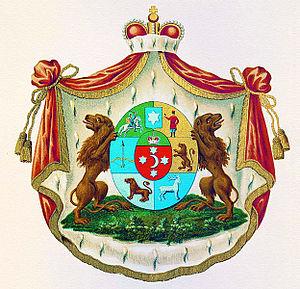
La princesse Zénaïde Nikolaïevna Youssoupoff, en russe Zinaïda Nikolaïevna Ioussoupova, naquit à Saint-Pétersbourg, le 2 septembre 1861 et mourut à Paris, le 24 novembre 1939. Elle était la fille du prince Nicolas Borisovitch Ioussoupov et de la princesse, née Tatiana Alexandrovna de Ribeaupierre, elle-même fille d'un émigré français, le comte de Ribeaupierre et d'une nièce de Potemkine.
La famille Youssoupov est une famille princière de la noblesse russe.
Félix Felixovitch Ioussoupov ou Félix Youssoupoff ou Youssoupov, prince Ioussoupov et comte Soumarokov-Elston, né le 11 mars 1887 à Saint-Pétersbourg et mort le 27 septembre 1967 à Paris, est un prince russe, avec qualification d’altesse sérénissime.
Irina Felixovna, Irina Feliksovna Iousoupova ou Irina Cheremetieff est née le 21 mars 1915 à Petrograd et est décédée le 30 août 1983 à Cormeilles-en-Parisis.